Wayne Gretzky

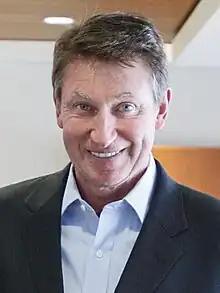
Gretzky in 2019

Wayne Douglas Gretzky (born January 26, 1961) is a Canadian former professional ice hockey player and former head coach. He played 20 seasons in the National Hockey League (NHL) for four teams from 1979 to 1999. Nicknamed "the Great One", he has been called the greatest ice hockey player ever by the NHL based on surveys of hockey writers, ex-players, general managers and coaches. Gretzky is the leading career point scorer and assist producer in NHL history and has more assists than any other player has total career points. He is the only NHL player to total over 200 points in one season, a feat he accomplished four times. In addition, Gretzky scored more than 100 points in 15 professional seasons. At the time of his retirement in 1999, he held 61 NHL records: 40 regular season records, 15 playoff records, and six All-Star records.